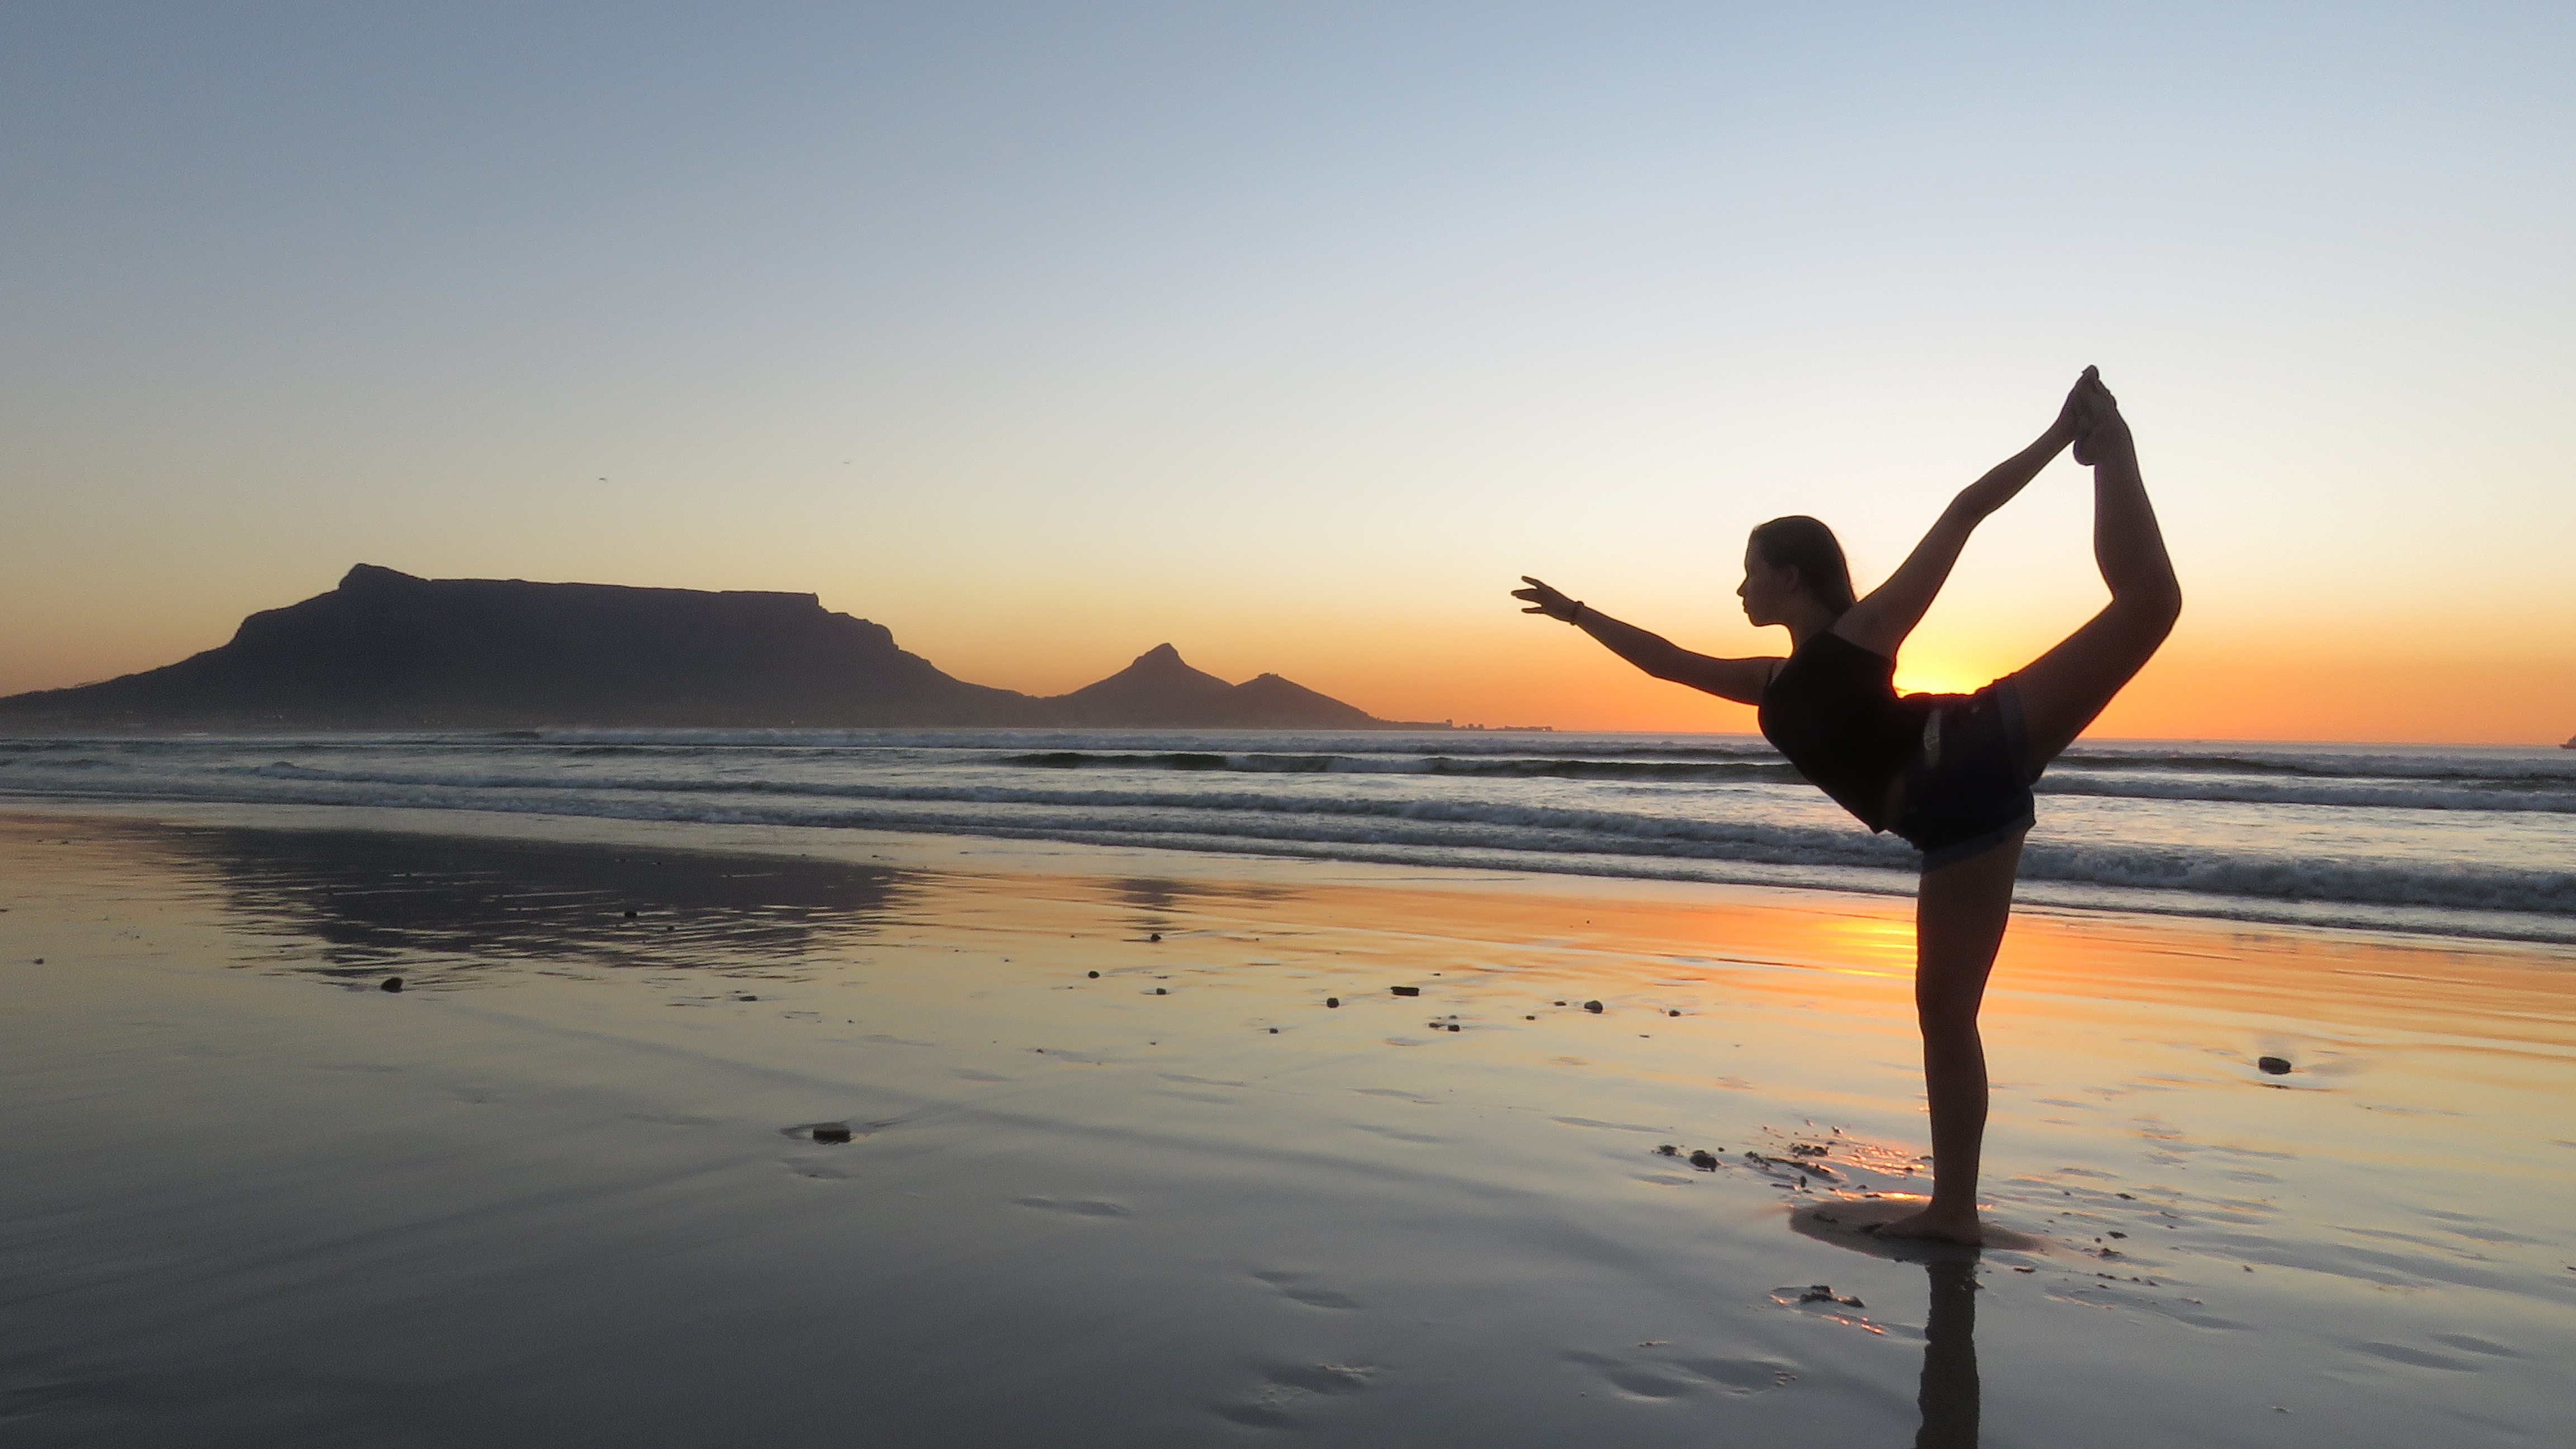
beach, sea, water, nature, outdoor, sand, ocean, horizon, person, mountain, people, sky, girl, sun, woman, sunrise, sunset, sunlight, morning, wave, looking, summer, vacation, travel, dusk, female, portrait, model, young, reflection, relax, holiday, serene, fashion, lifestyle, leisure, table mountain, bikini, relaxing, fun, relaxation, happy, happiness, sports, yoga, pose, body, casual, attractive, adult, south africa, cape town, woman beach, woman on beach, physical fitness